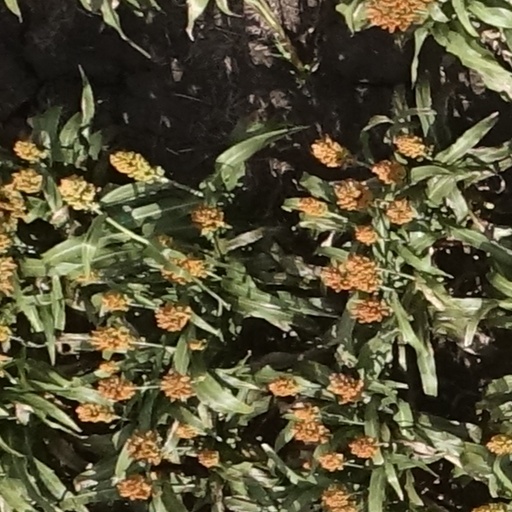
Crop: sorghum